Super Bowl XLVI halftime show

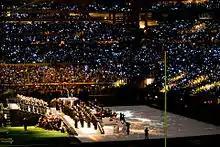
During "Like a Prayer", projection mapping was used to achieve an effect which made the stage seem "to suck up the grass and chalk from the football field".

The stage used multimedia projection and technology conceived by Moment Factory and Cirque du Soleil. After Madonna's entrance, the ground and stage floor revealed animated "Vogue" magazine covers featuring the singer. The effect was achieved by projection mapping, which turns an object (often irregularly-shaped) into a surface for video projection. Although projection mapping had been used to introduce the Nokia Lumia and project images of NBA players on the Hudson River in 2011, it had never been used on such a large scale. Moment Factory partner and executive producer Eric Fournier said that since the studio had been associated with technology-dependent shows, preparing for and accommodating the requirements of the Super Bowl were easy. When Moment Factory began the halftime-show preparations, Madonna's team had already selected the songs, and the studio developed visual effects complementing the songs' choreography. According to Moment Factory creative director Sakchin Bessette, using video projections was the most efficient method for the visual effects, as this required moving less equipment to the field than other methods. Fournier said, "It all came from the decision at the beginning to make a show out of it, not just a performance. Madonna's a perfectionist, and she wanted to do something extraordinary, so that was the objective of everybody."